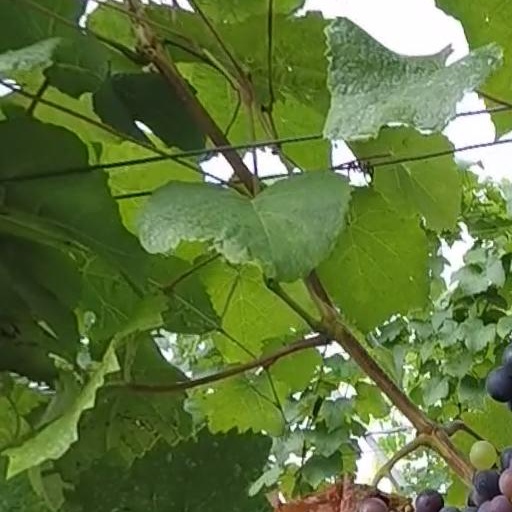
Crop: grape